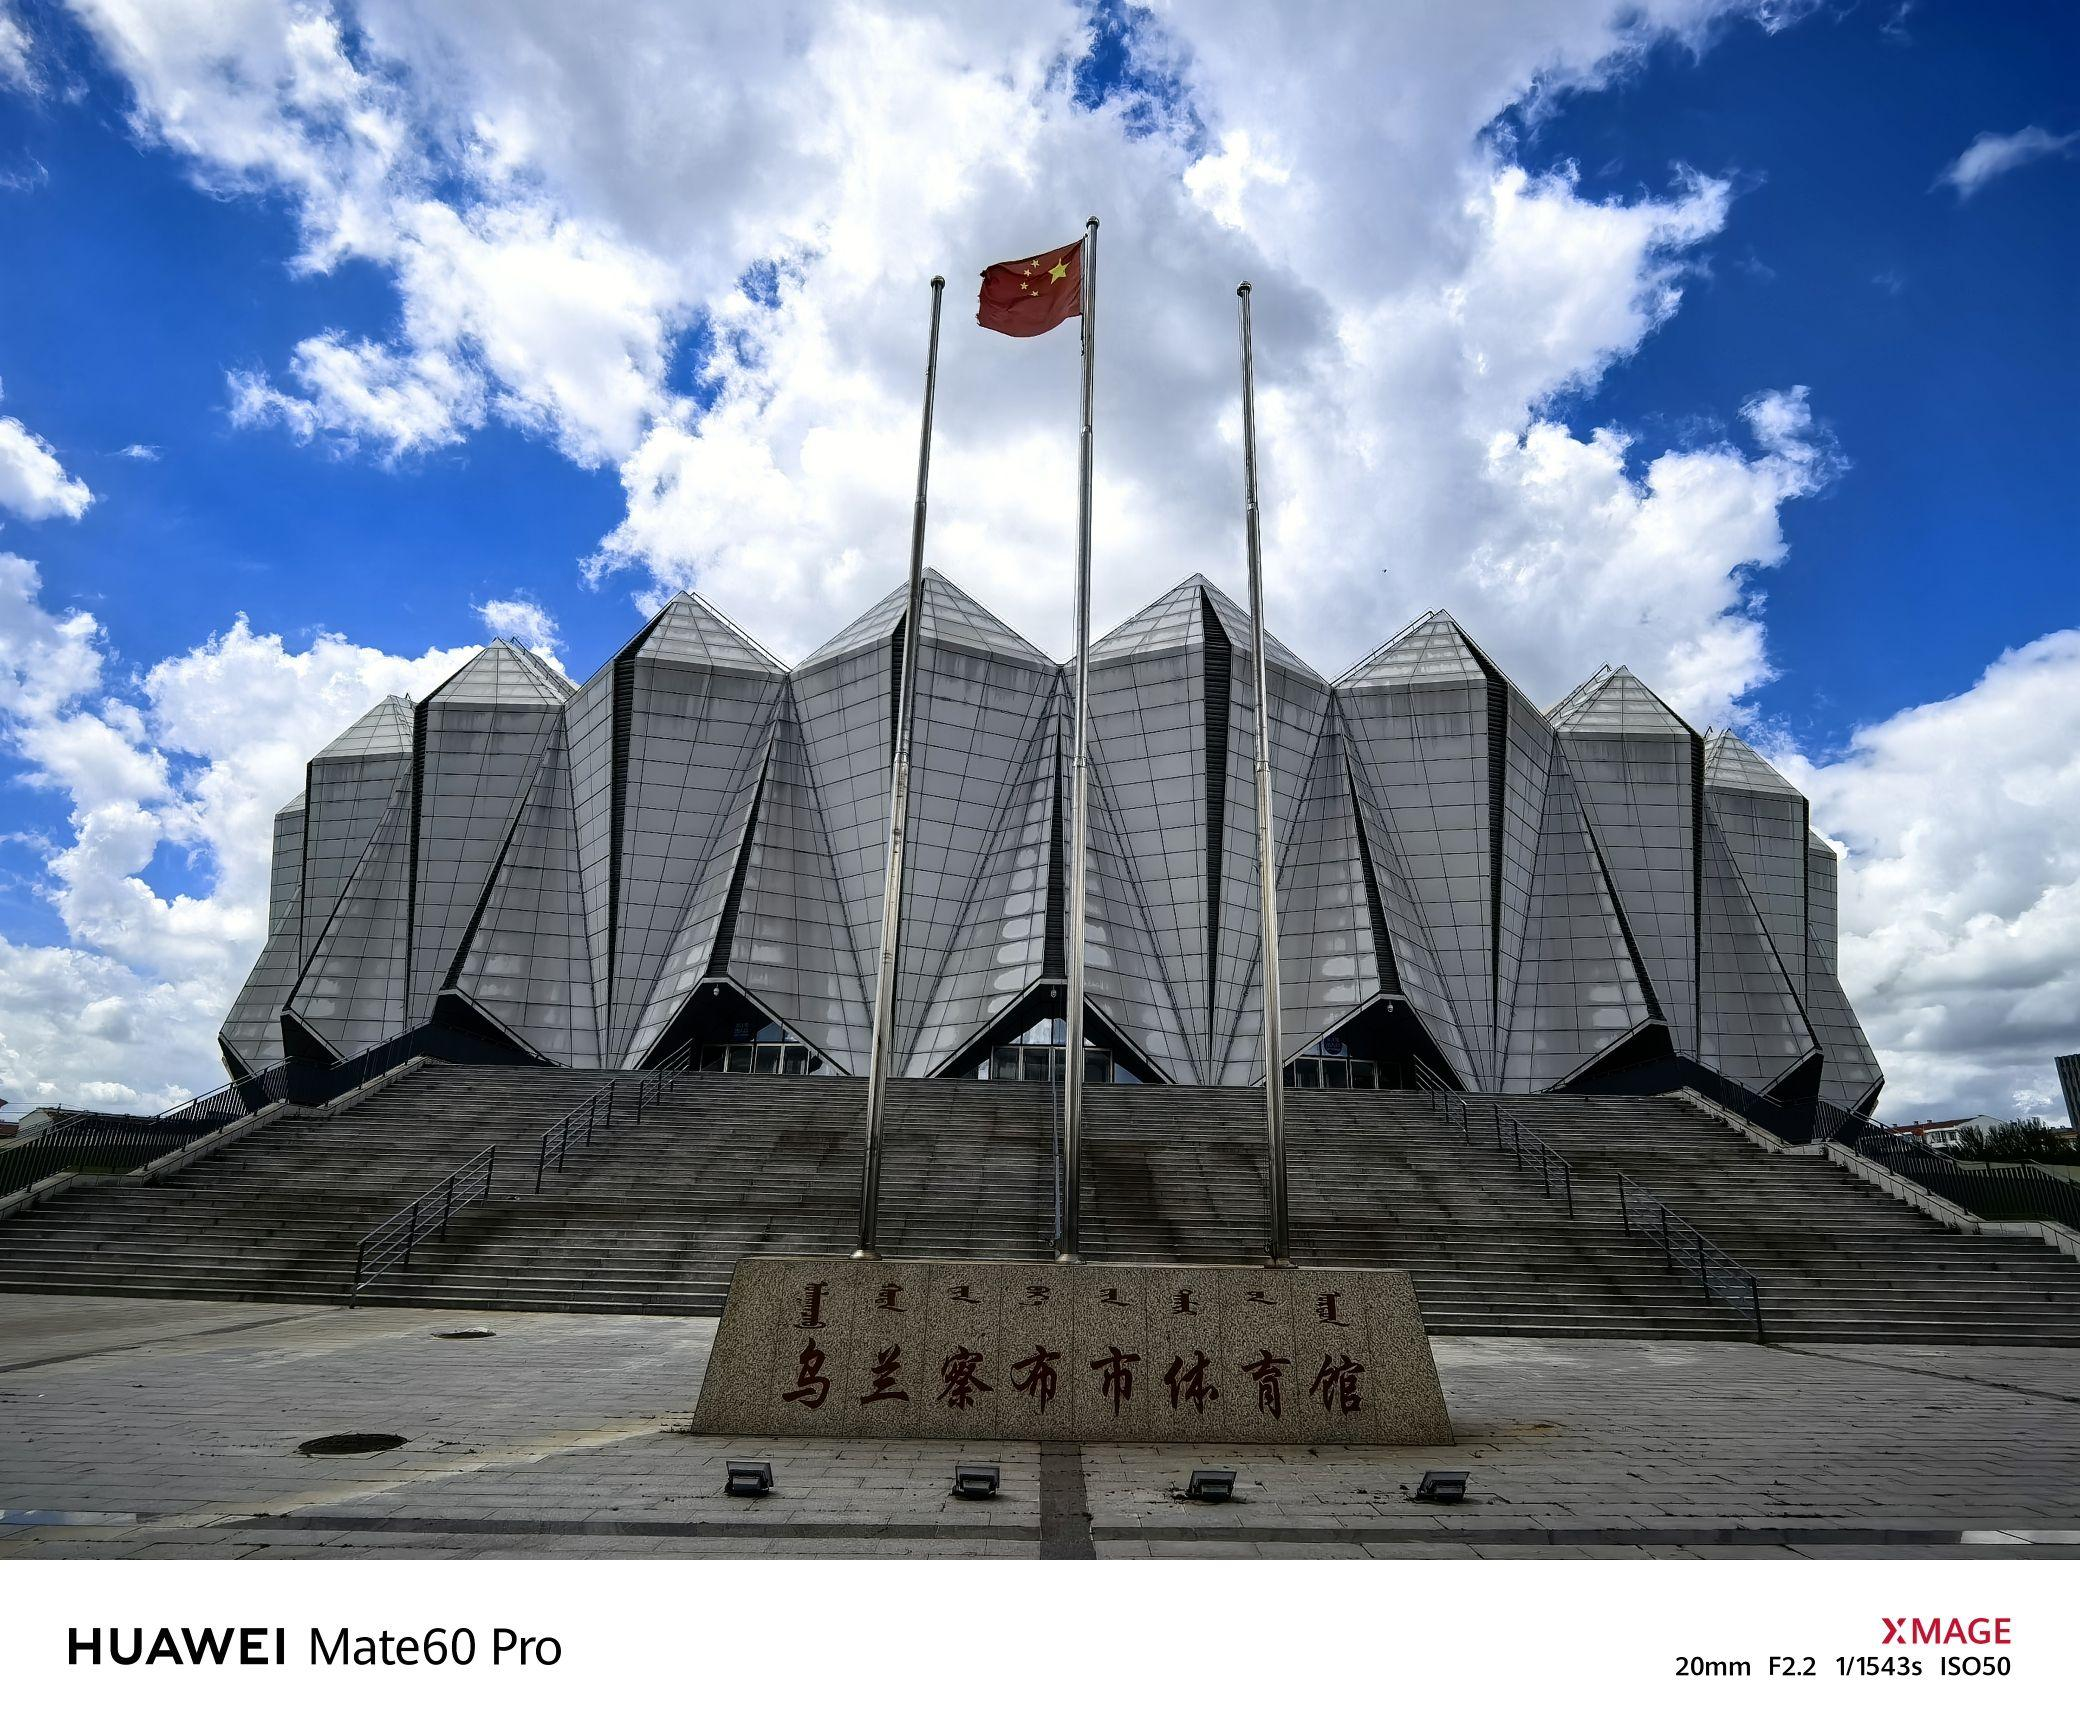
地标名称：乌兰察布体育馆
所在城市：乌兰察布市·集宁区